Guusje ter Horst

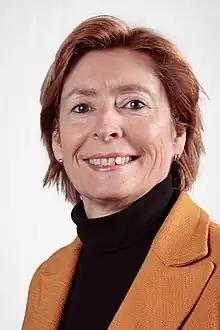
Ter Horst in 2012

Guus "Guusje" ter Horst (born 22 March 1952) is a retired Dutch politician of the Labour Party (PvdA) and psychologist. She is a member of the supervisory board of Royal Dutch Shell since 1 January 2013 and chairwoman of the supervisory board of the Institute for Sound and Vision since 11 July 2011.